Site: brandenburg
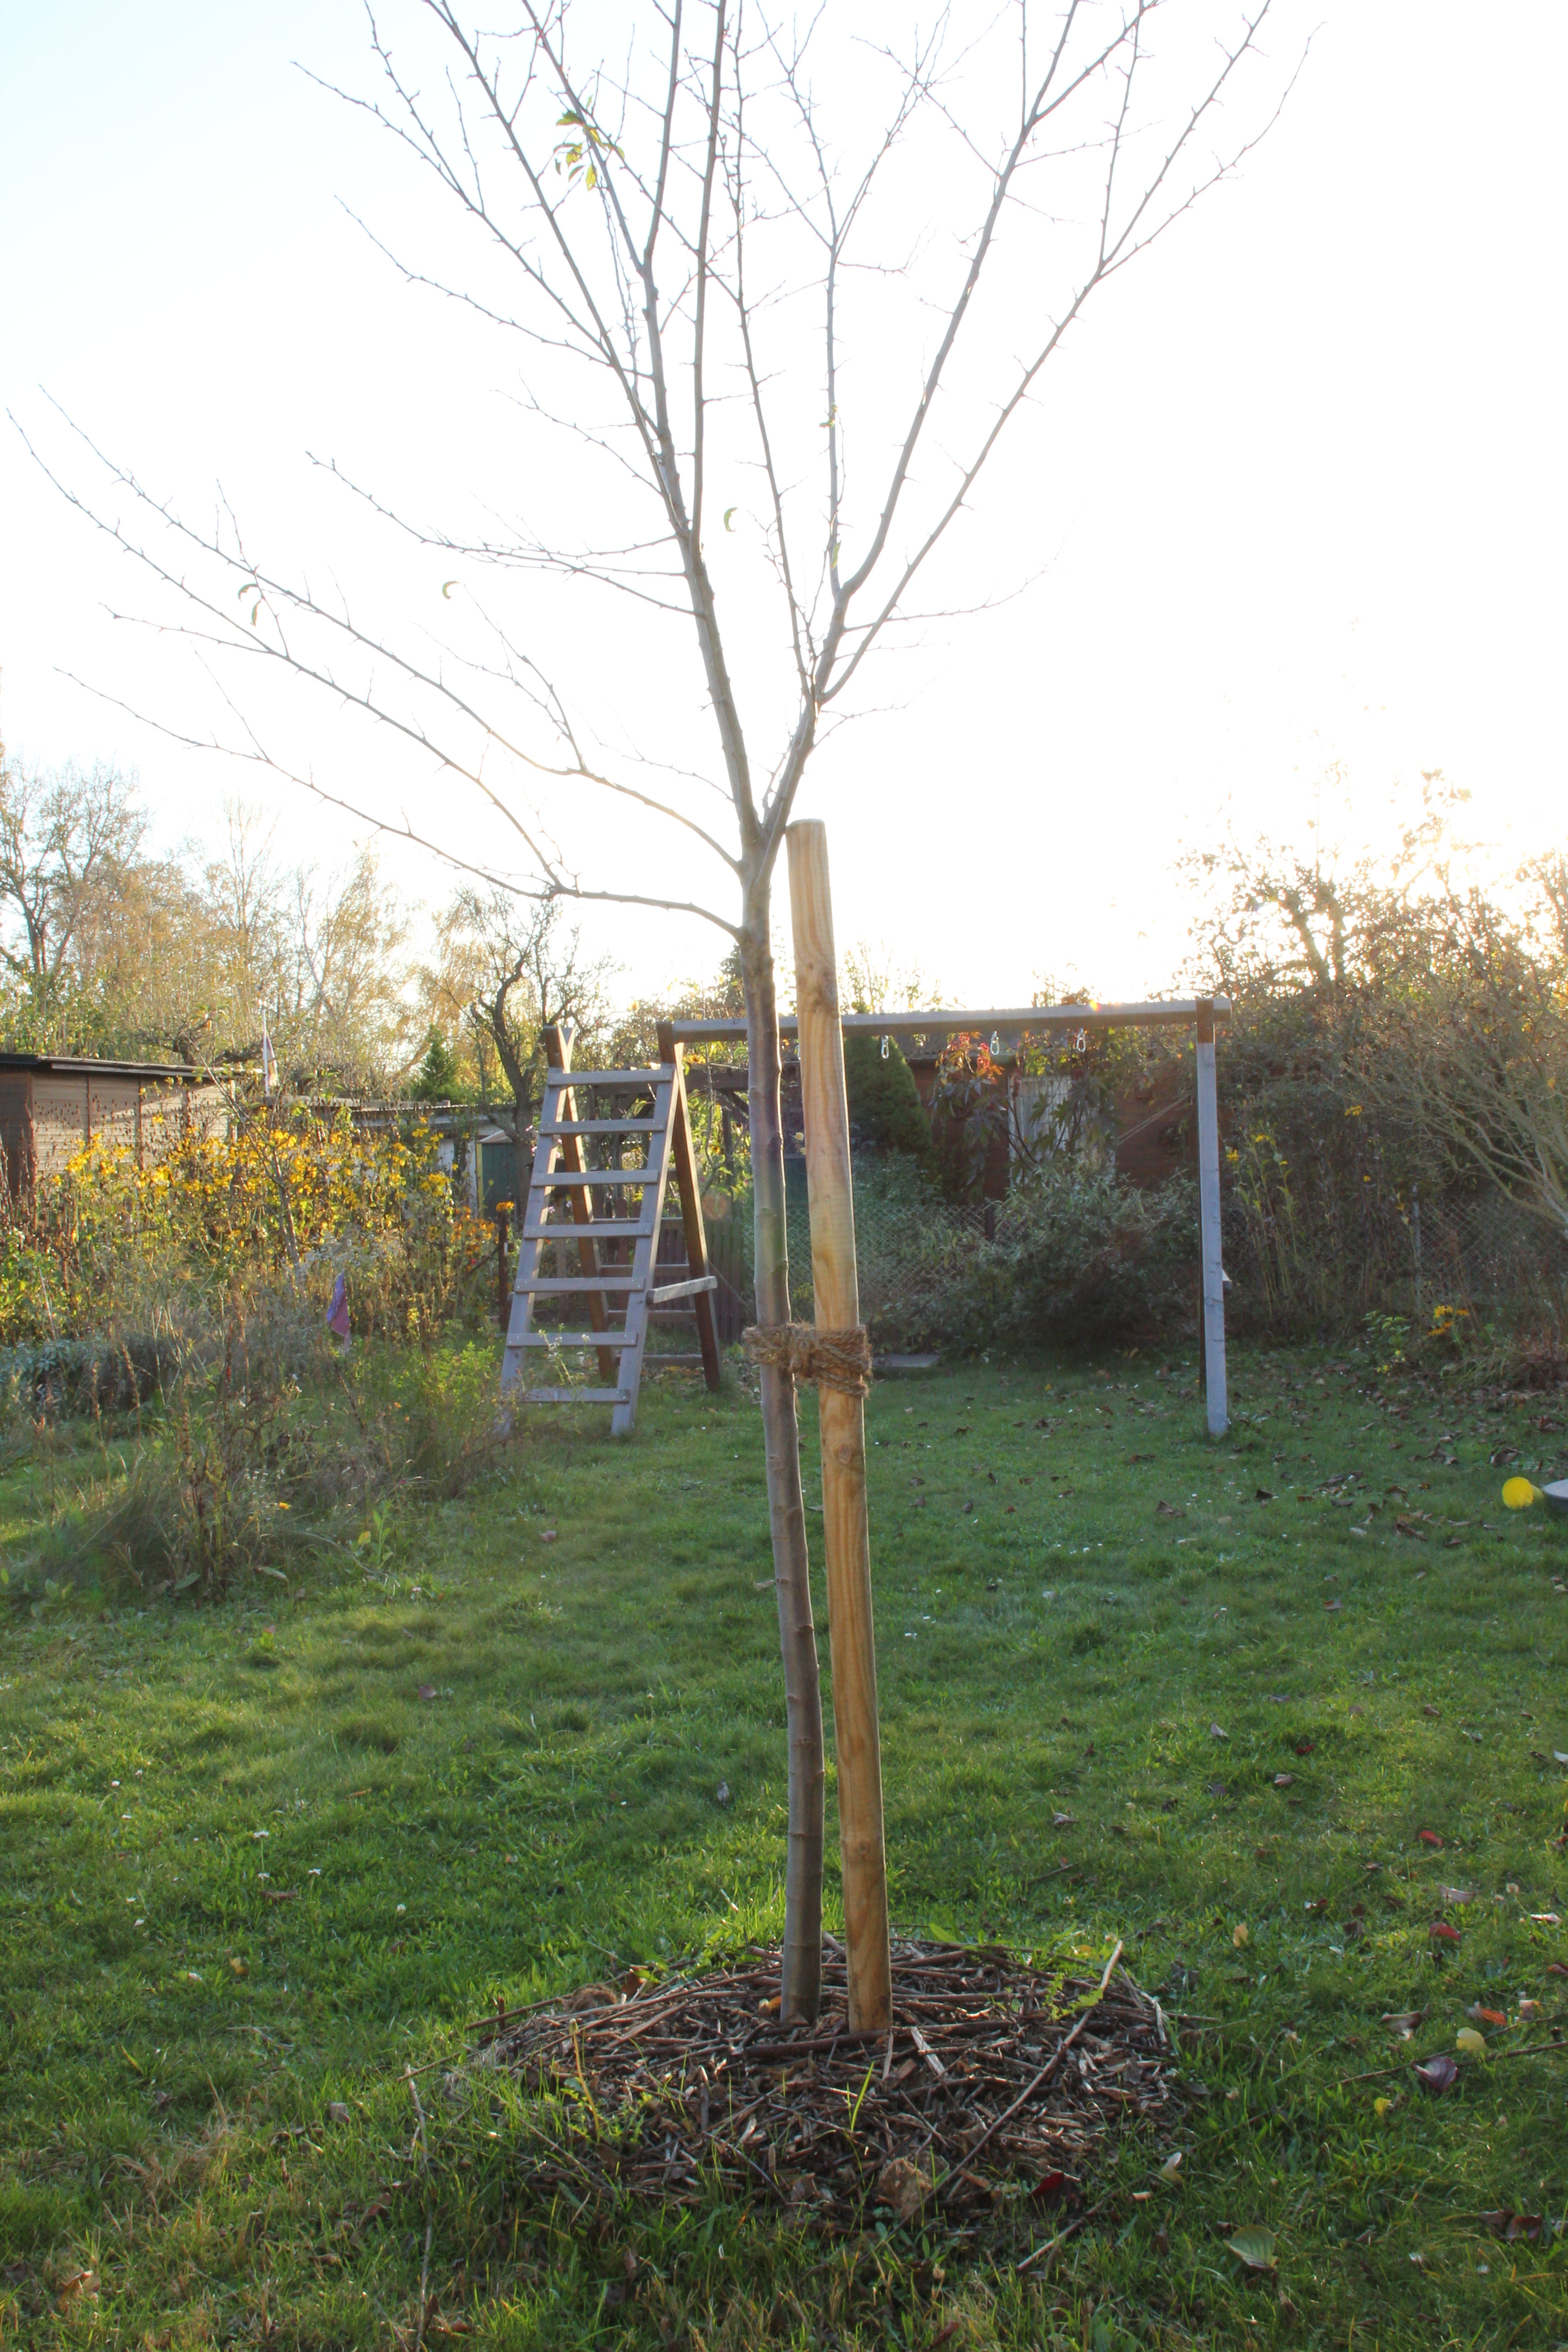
Growth stage (BBCH 91): Senescence, beginning of dormancy